Tottenham railway station

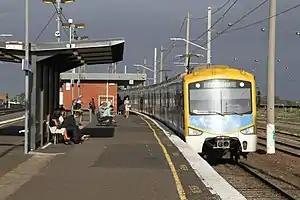
Westbound view from Platform 1, with a Siemens train arriving on a City-bound service, February 2017

Tottenham railway station is a commuter railway station on the Sunbury line, which is part of the Melbourne railway network. It serves the western suburb of West Footscray, in Melbourne, Victoria, Australia. Tottenham station is a ground-level unstaffed station, featuring an island platform. It opened on 2 March 1891, with the current station provided in 1982.